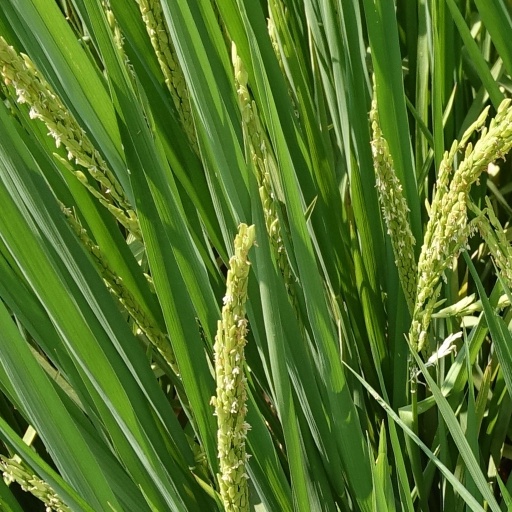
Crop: rice